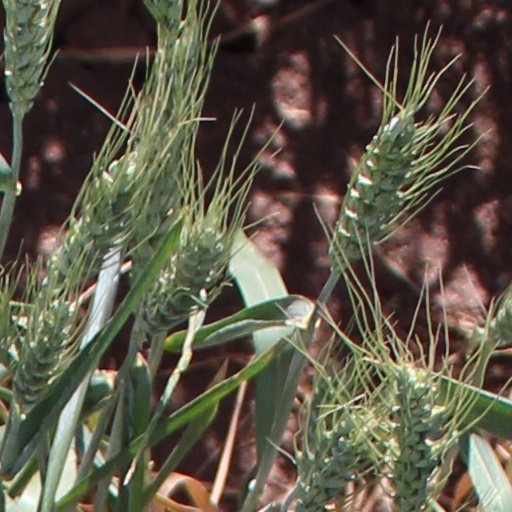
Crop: wheat